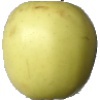
Label: Apple Golden 2